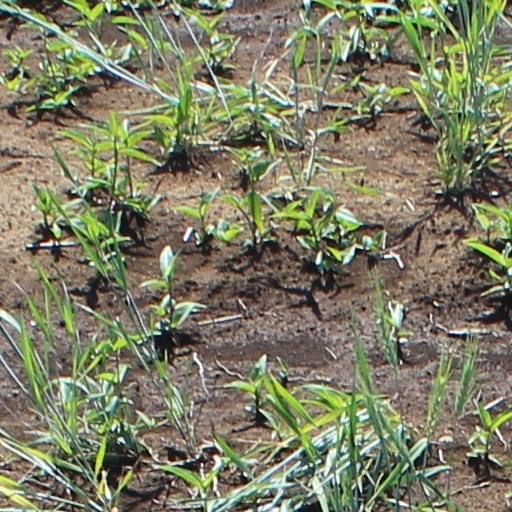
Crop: wheat